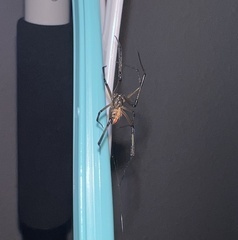
Species: Lactrodectus_hesperus